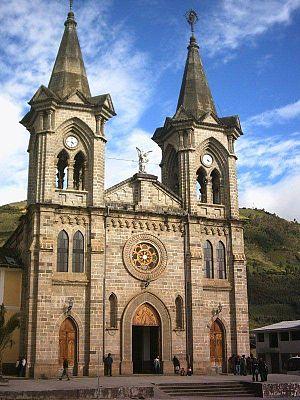
El Ángel est une ville située dans les Andes du Nord de l'Equateur; c’est le chef-lieu du canton Espejo dans la province de Carchi.